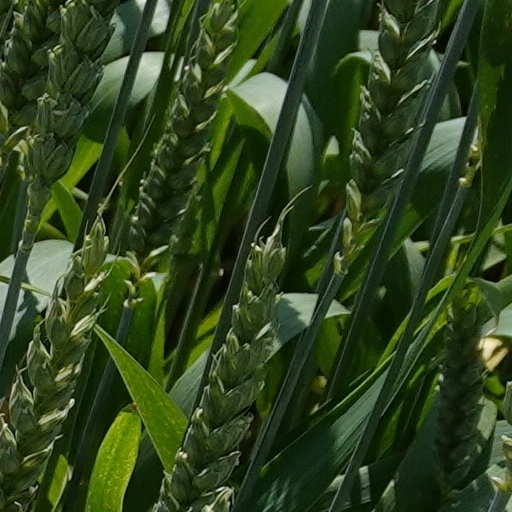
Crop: wheat